United States Air Force World Class Athlete Program

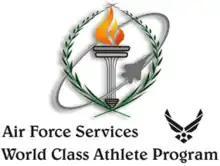
Old Logo

The Department of the Air Force World Class Athlete Program (WCAP) is a military program designed to support nationally and internationally ranked athlete Airmen and Guardians and prepare them to qualify for the U.S. Olympic team and compete at the highest level of international competition. Additionally, it provides current Olympians an avenue to serve the United States in a uniformed service capacity between training seasons. The program is falls under the DAF Fitness and Sports Division, Air Force Service Center, headquartered at Joint Base San Antonio, Texas. Program management of WCAP and the Department of the Air Force Shooting Program moved to Colorado Springs, Colorado in the spring of 2022 to better assist athletes and to be closer to the Olympic Training Center and its sister service WCAP Program Managers and Fort Carson, Colorado.